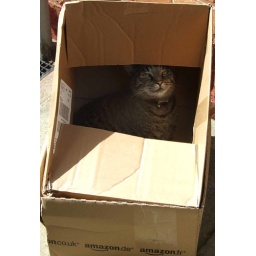
One of my cats hiding in the box that the camera taking the shot came in!